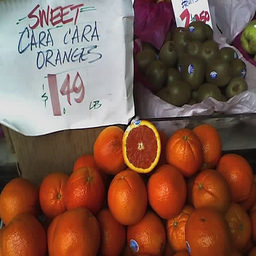
Label: Orange